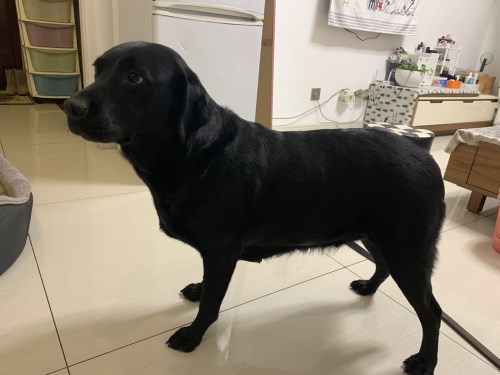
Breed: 3580-n000122-Labrador_retriever